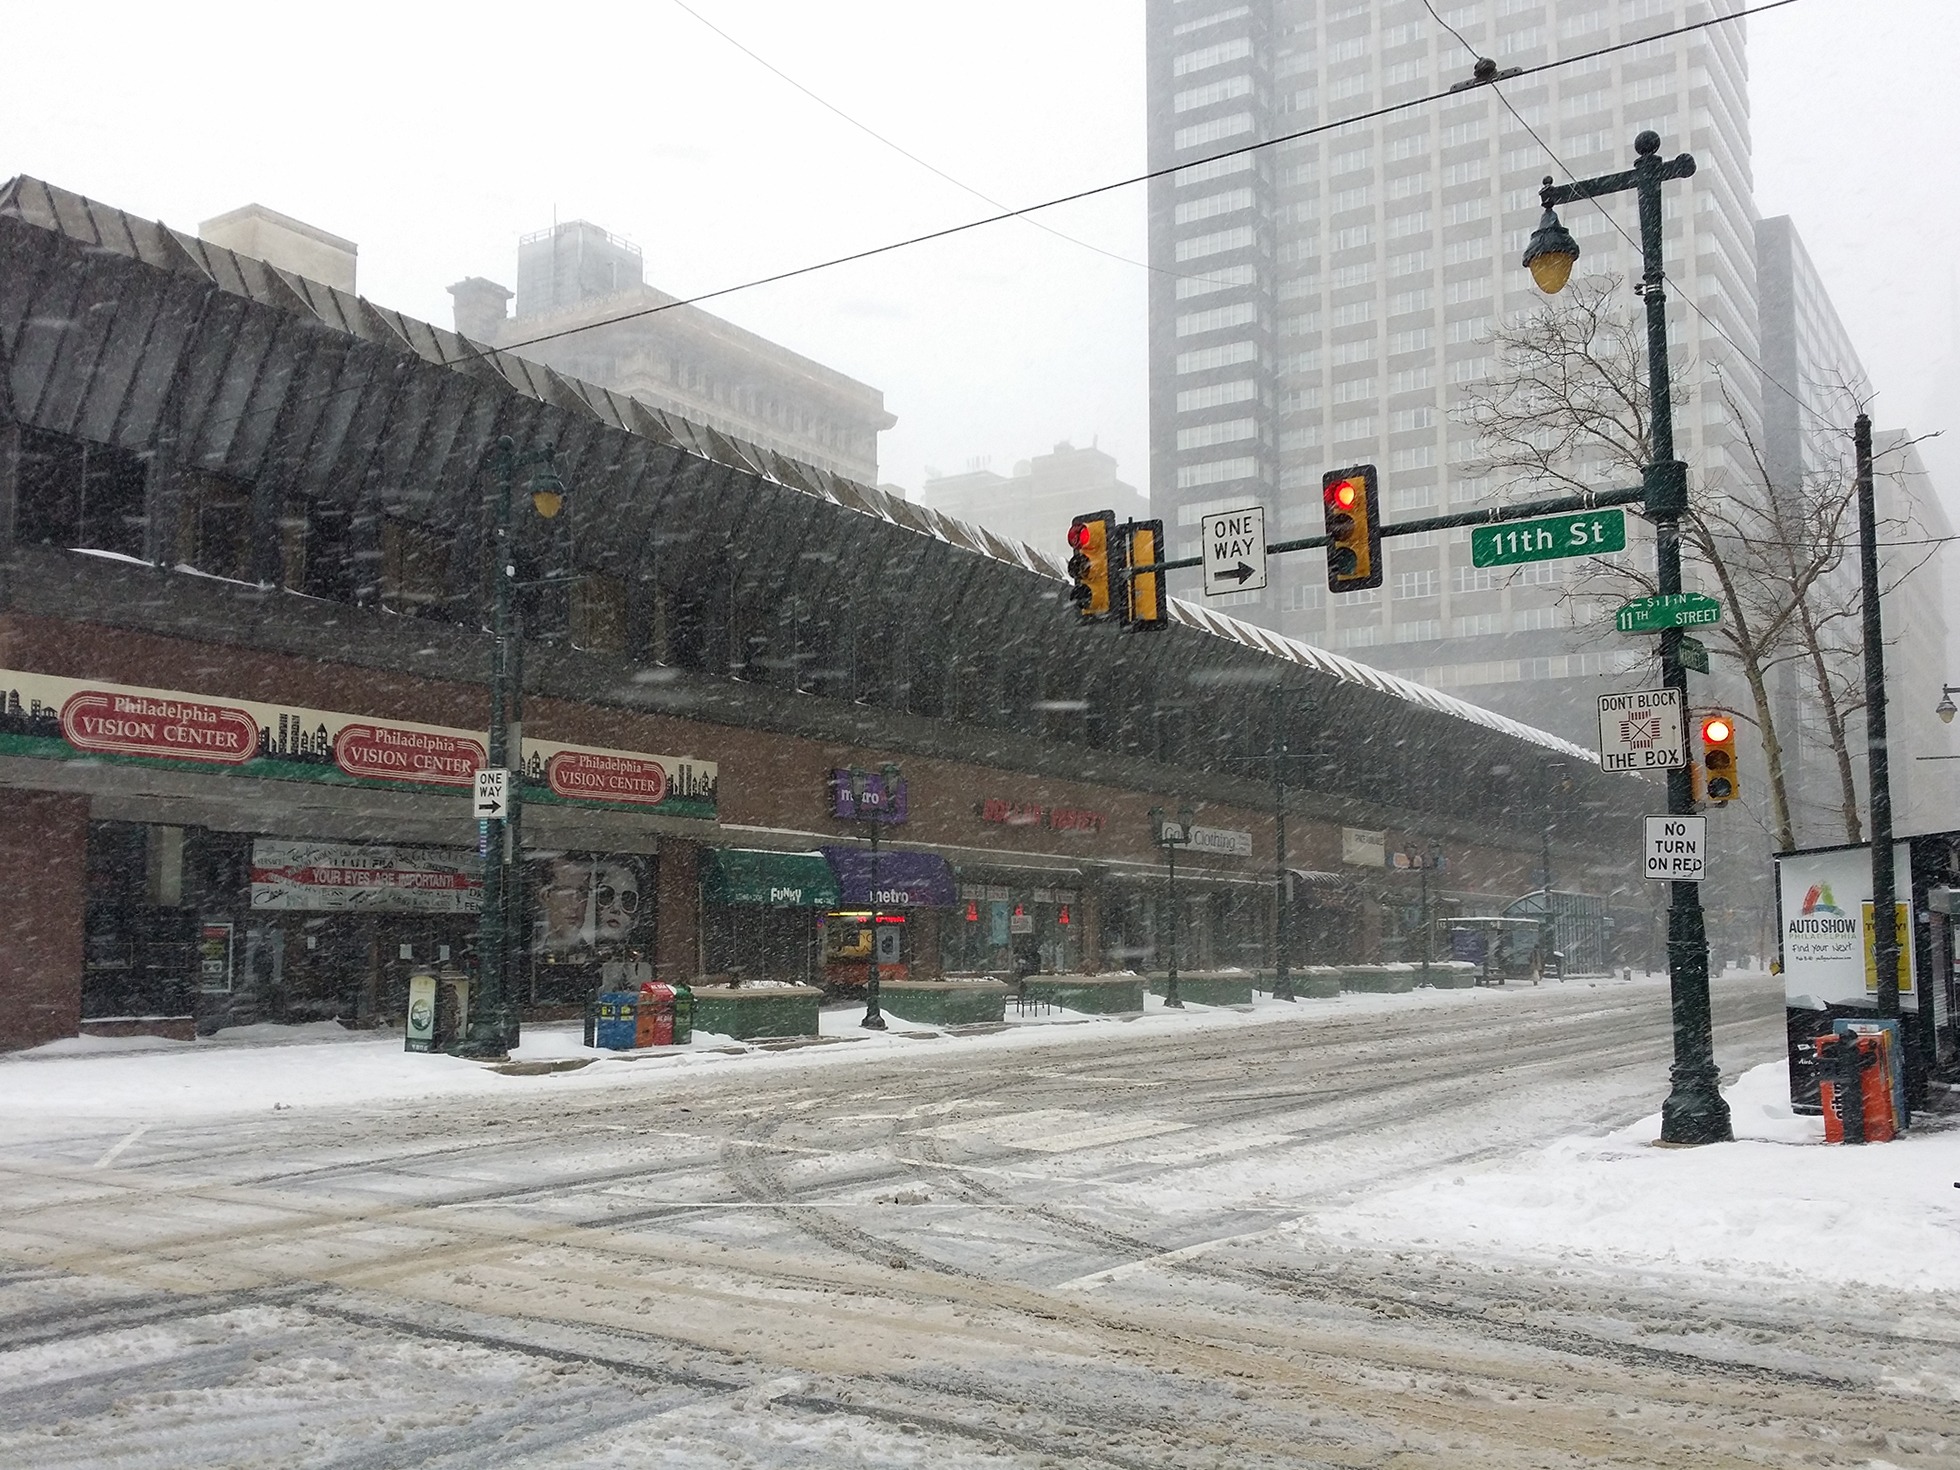
pedestrian, snow, structure, road, highway, city, urban, overpass, downtown, transport, weather, lane, stadium, public transport, pennsylvania, philadelphia, sport venue